Gay bathhouse

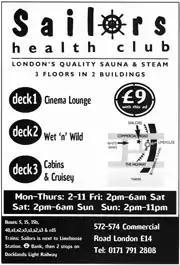
Sailors leaflet in 1998

In the 1950s, exclusively gay bathhouses began to open in the United States. Though subject to vice raids, these bathhouses were "oases of homosexual camaraderie" and were, as they remain today, "places where it was safe to be gay", whether or not patrons themselves identified as homosexual. The gay baths offered a much safer alternative to sex in other public places.